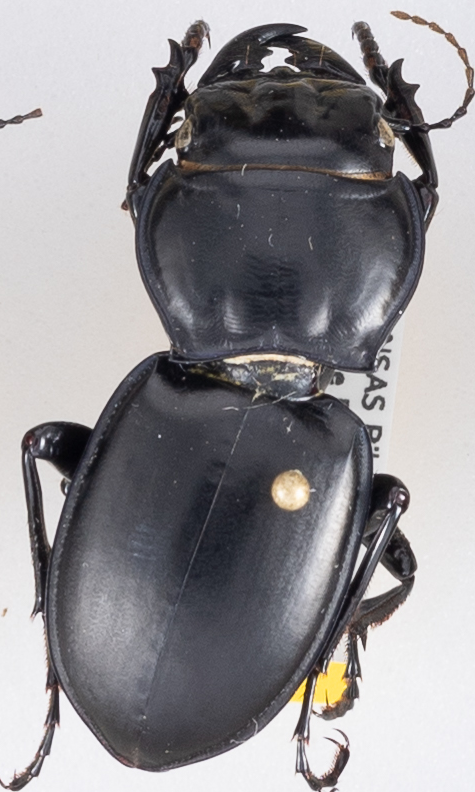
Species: Pasimachus californicus
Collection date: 2020-07-13
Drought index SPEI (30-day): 0.24
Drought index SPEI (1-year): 0.71
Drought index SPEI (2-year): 2.09